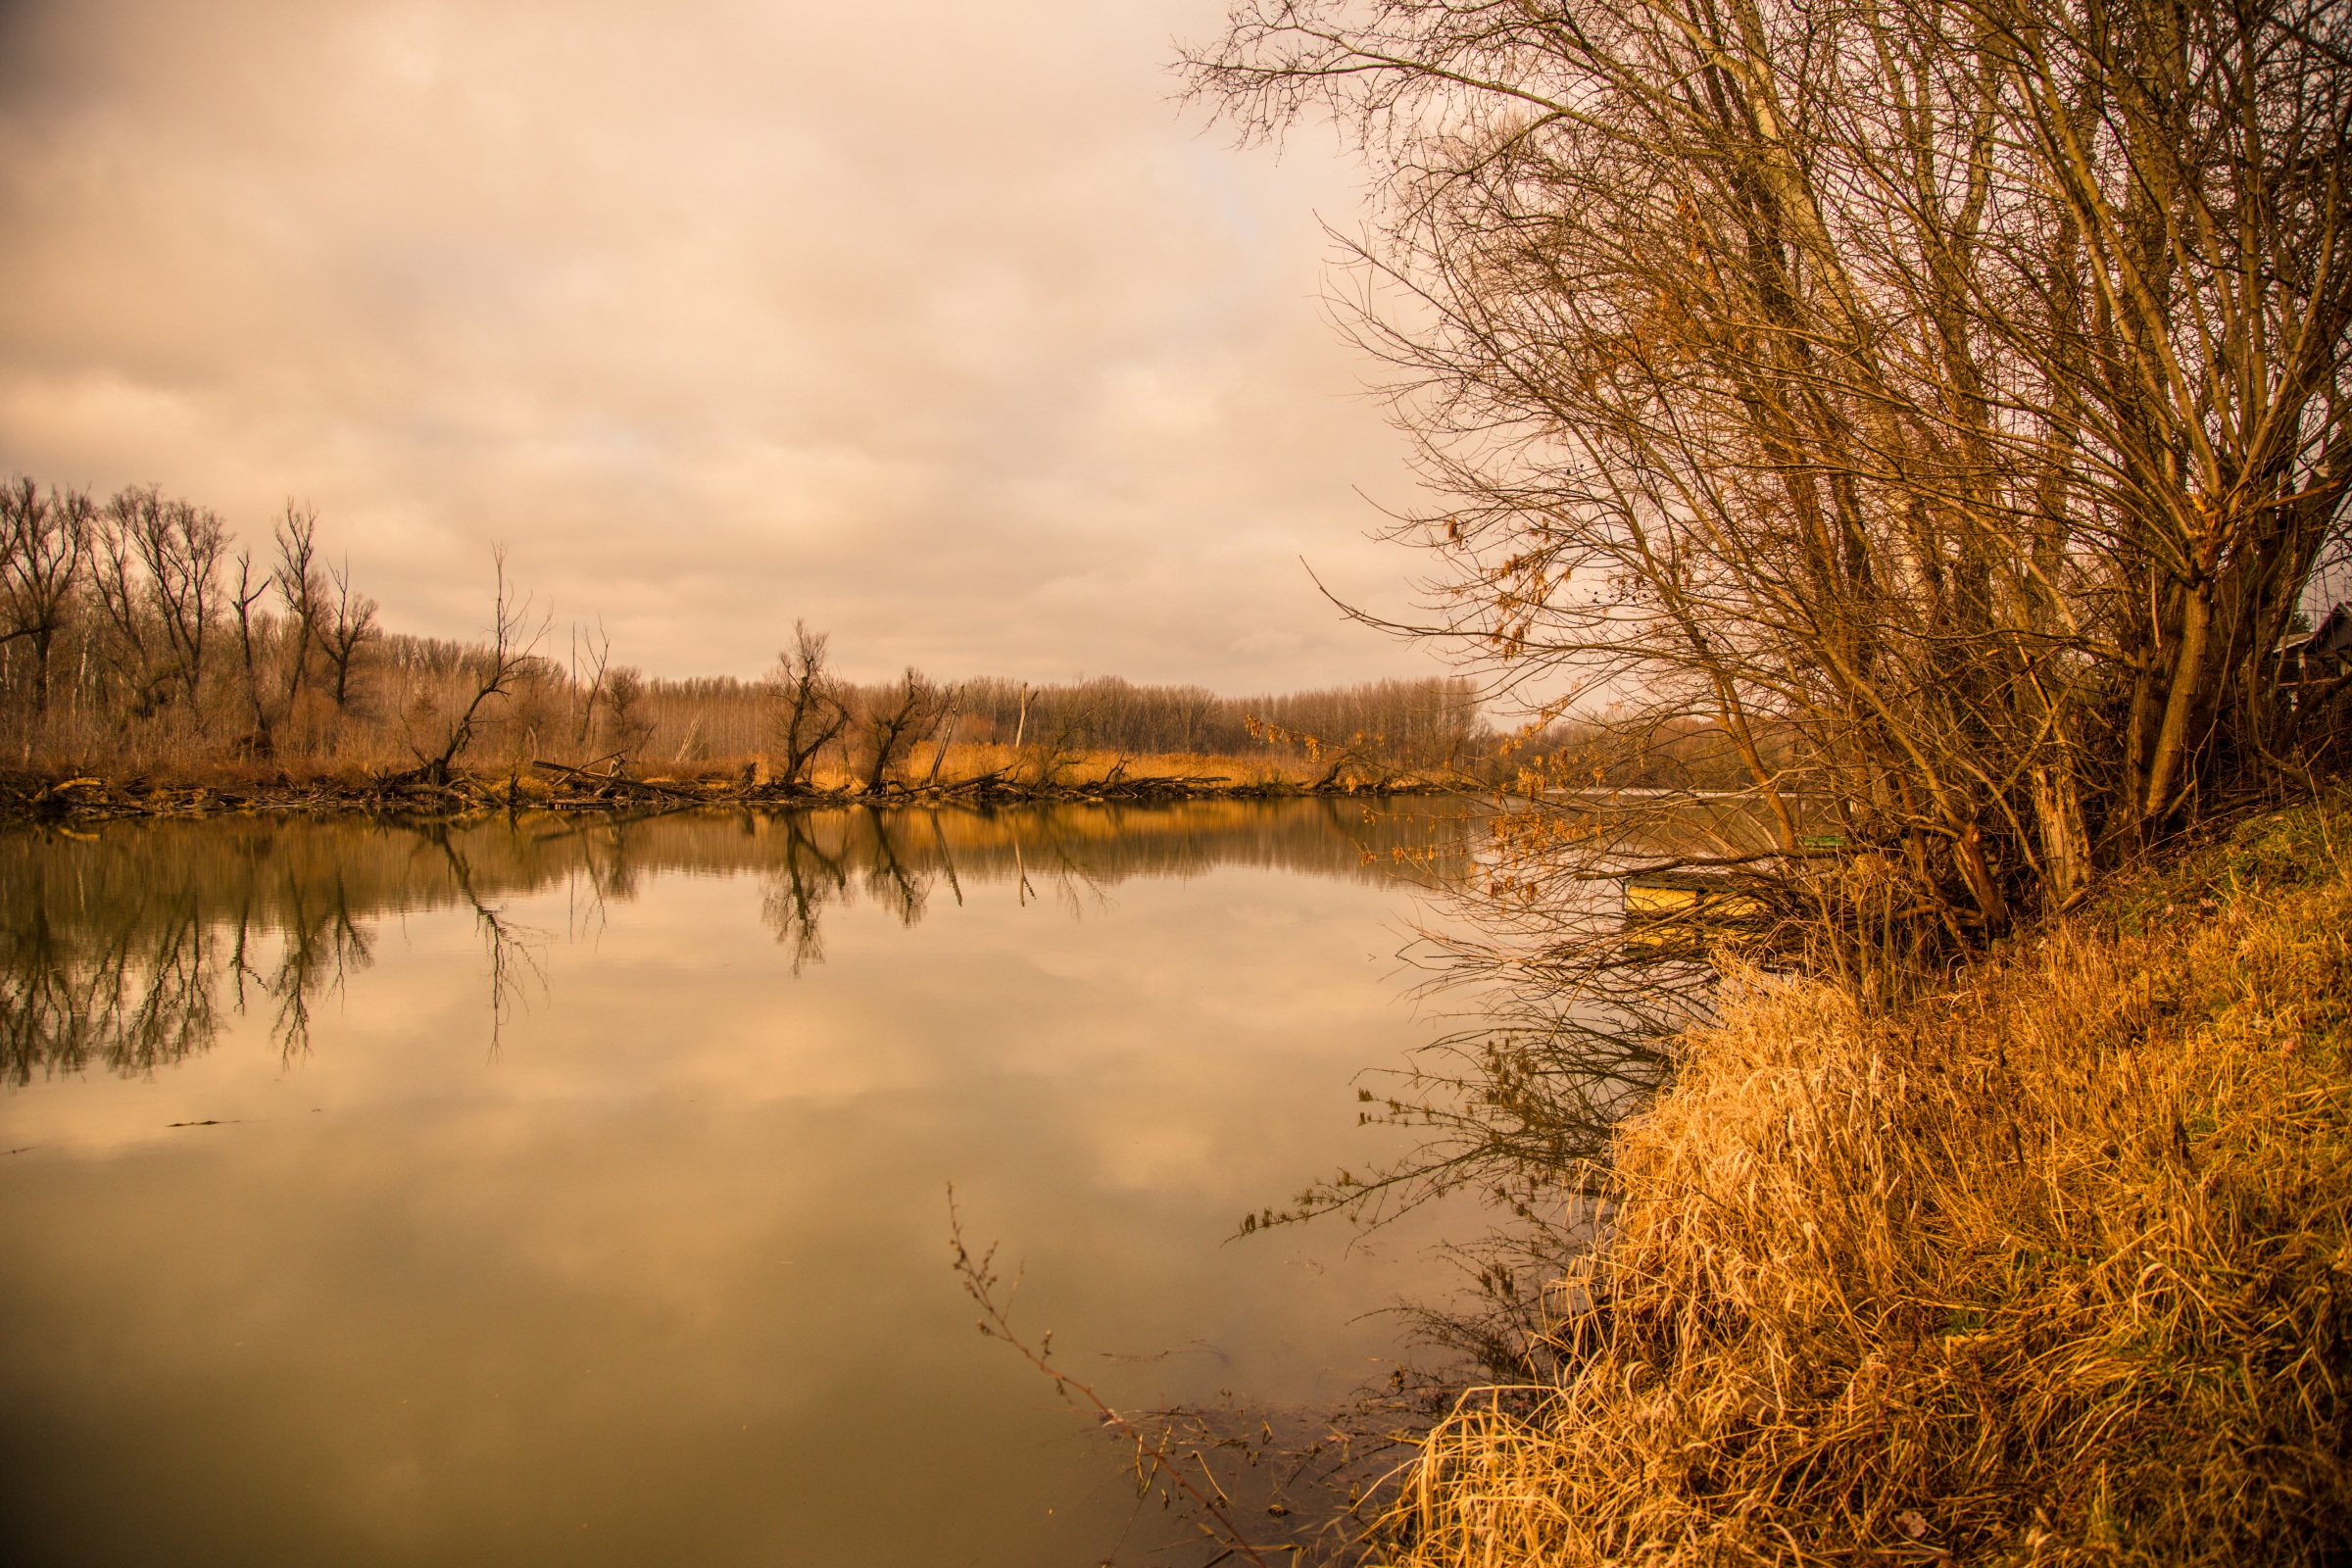
landscape, tree, water, nature, forest, grass, outdoor, marsh, wilderness, winter, plant, sunrise, sunset, sunlight, morning, leaf, lake, dawn, river, dusk, pond, evening, reflection, autumn, season, waterway, wetland, habitat, rural area, nature landscape, natural environment, atmospheric phenomenon, grass family, woody plant